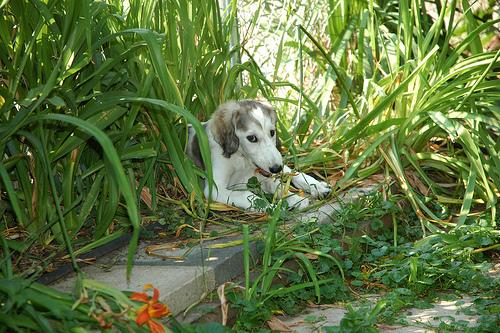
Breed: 206-n000051-Saluki